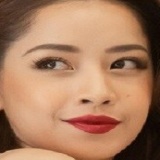
diễn viên Chi Pu